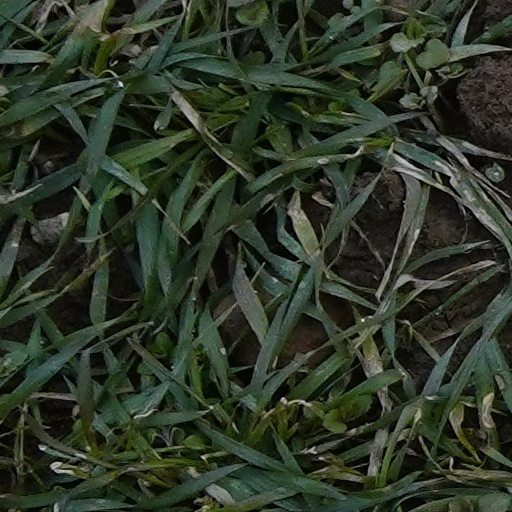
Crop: wheat